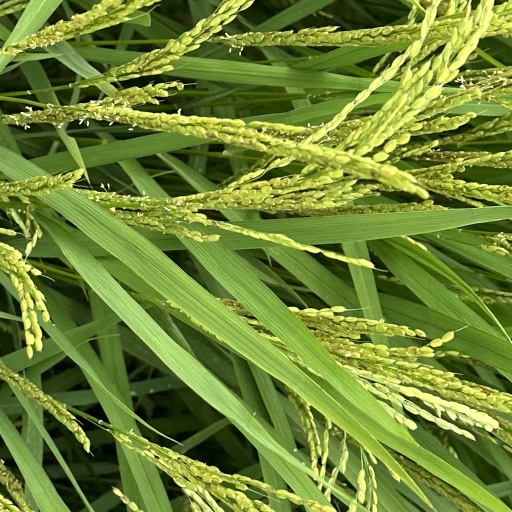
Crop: rice